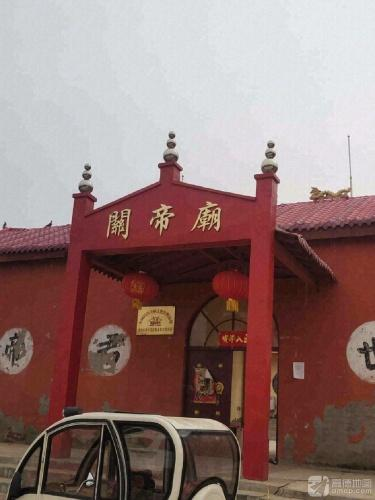
地标名称：关帝庙
所在城市：郑州市·新郑市